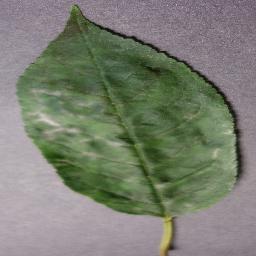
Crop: cherry
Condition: (including_sour)_powdery_mildew